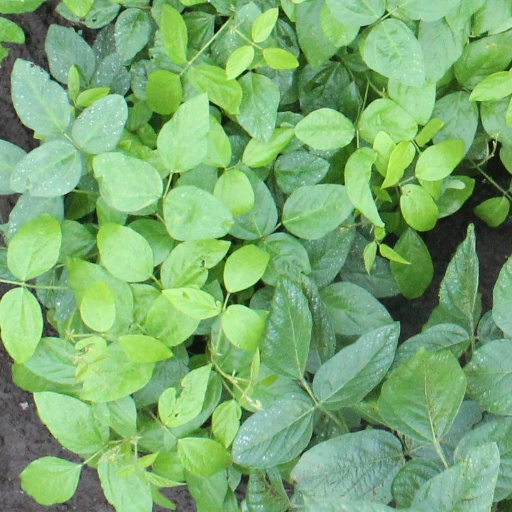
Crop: soybean